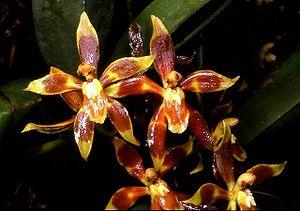
La flore en Colombie se caractérise par une biodiversité importante, avec le taux le plus élevé d'espèces par unité de surface à travers le monde. Plus de 130 000 espèces ont été signalées sur le territoire colombien.